Oeneus

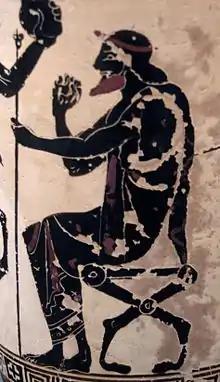
Oeneus with coat and sceptre, Attic white-ground lekythos, c. 500 BC, Staatliche Antikensammlungen (Inv. 1905)

In Greek mythology, Oeneus was a Calydonian king. He introduced wine-making to Aetolia, which he learned from Dionysus and the first who received a vine-plant from the same god.